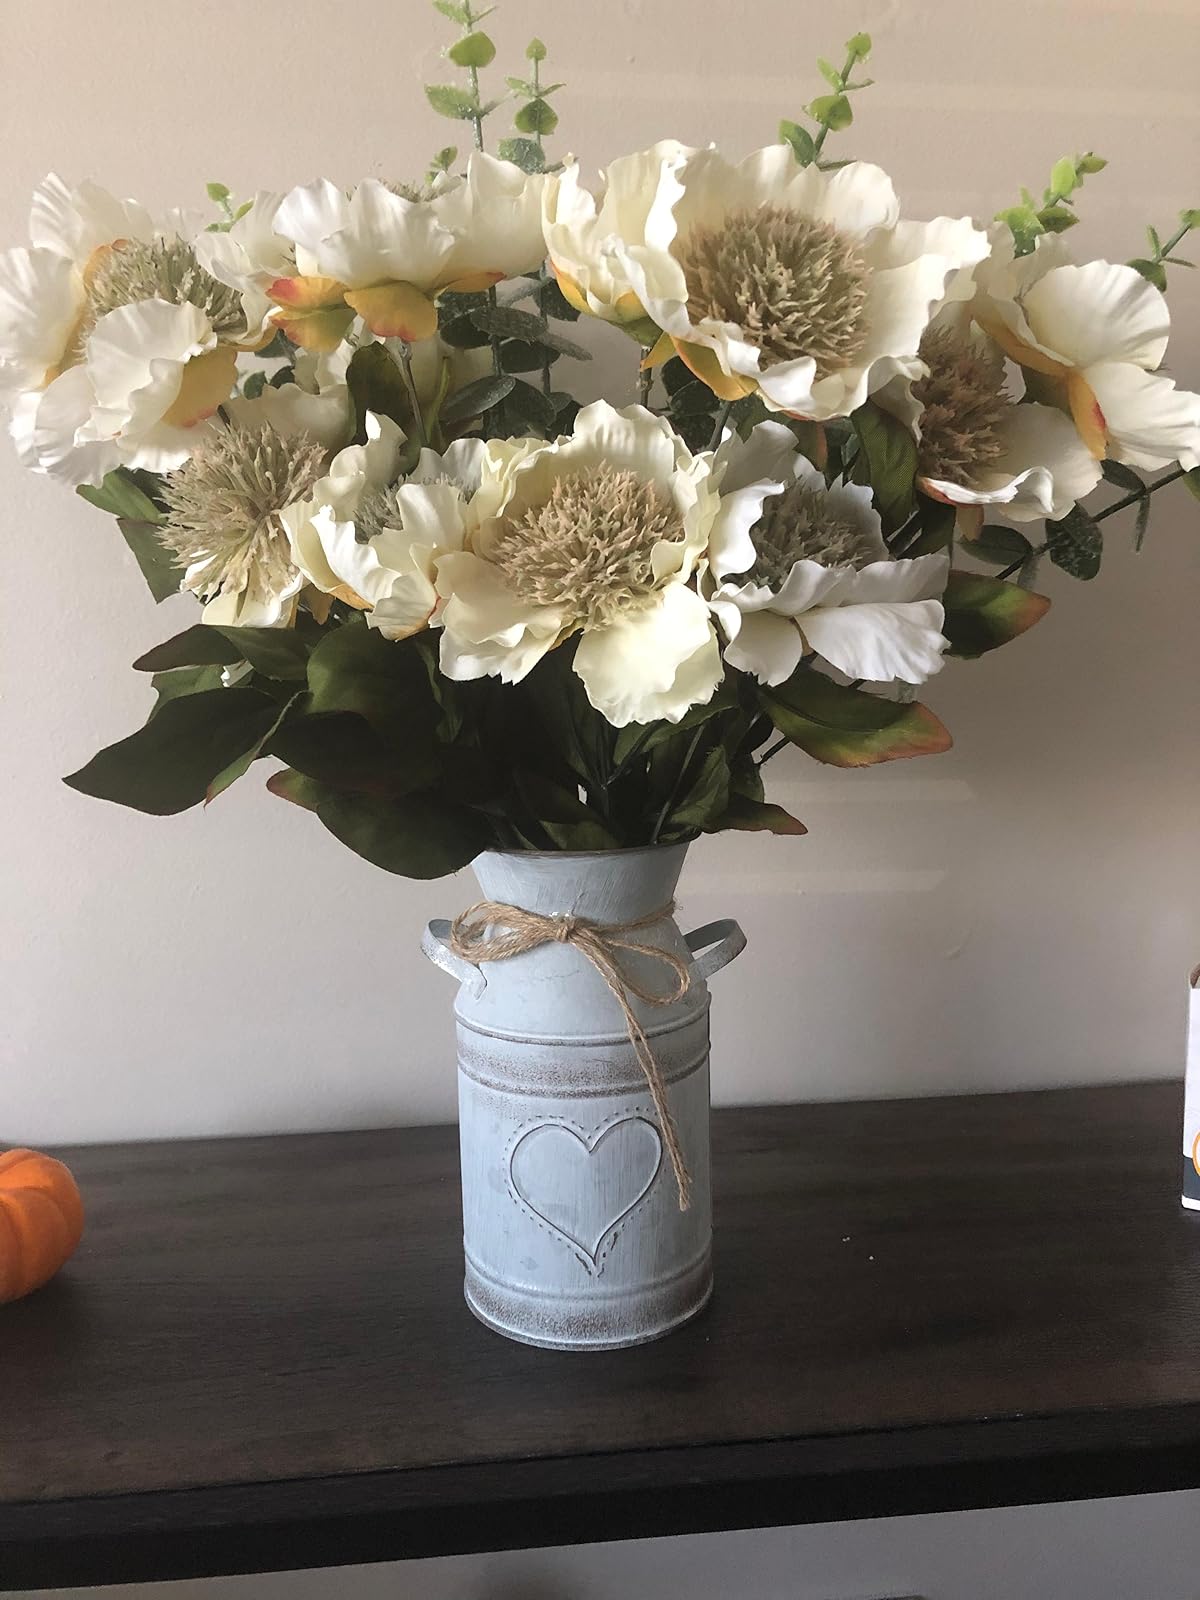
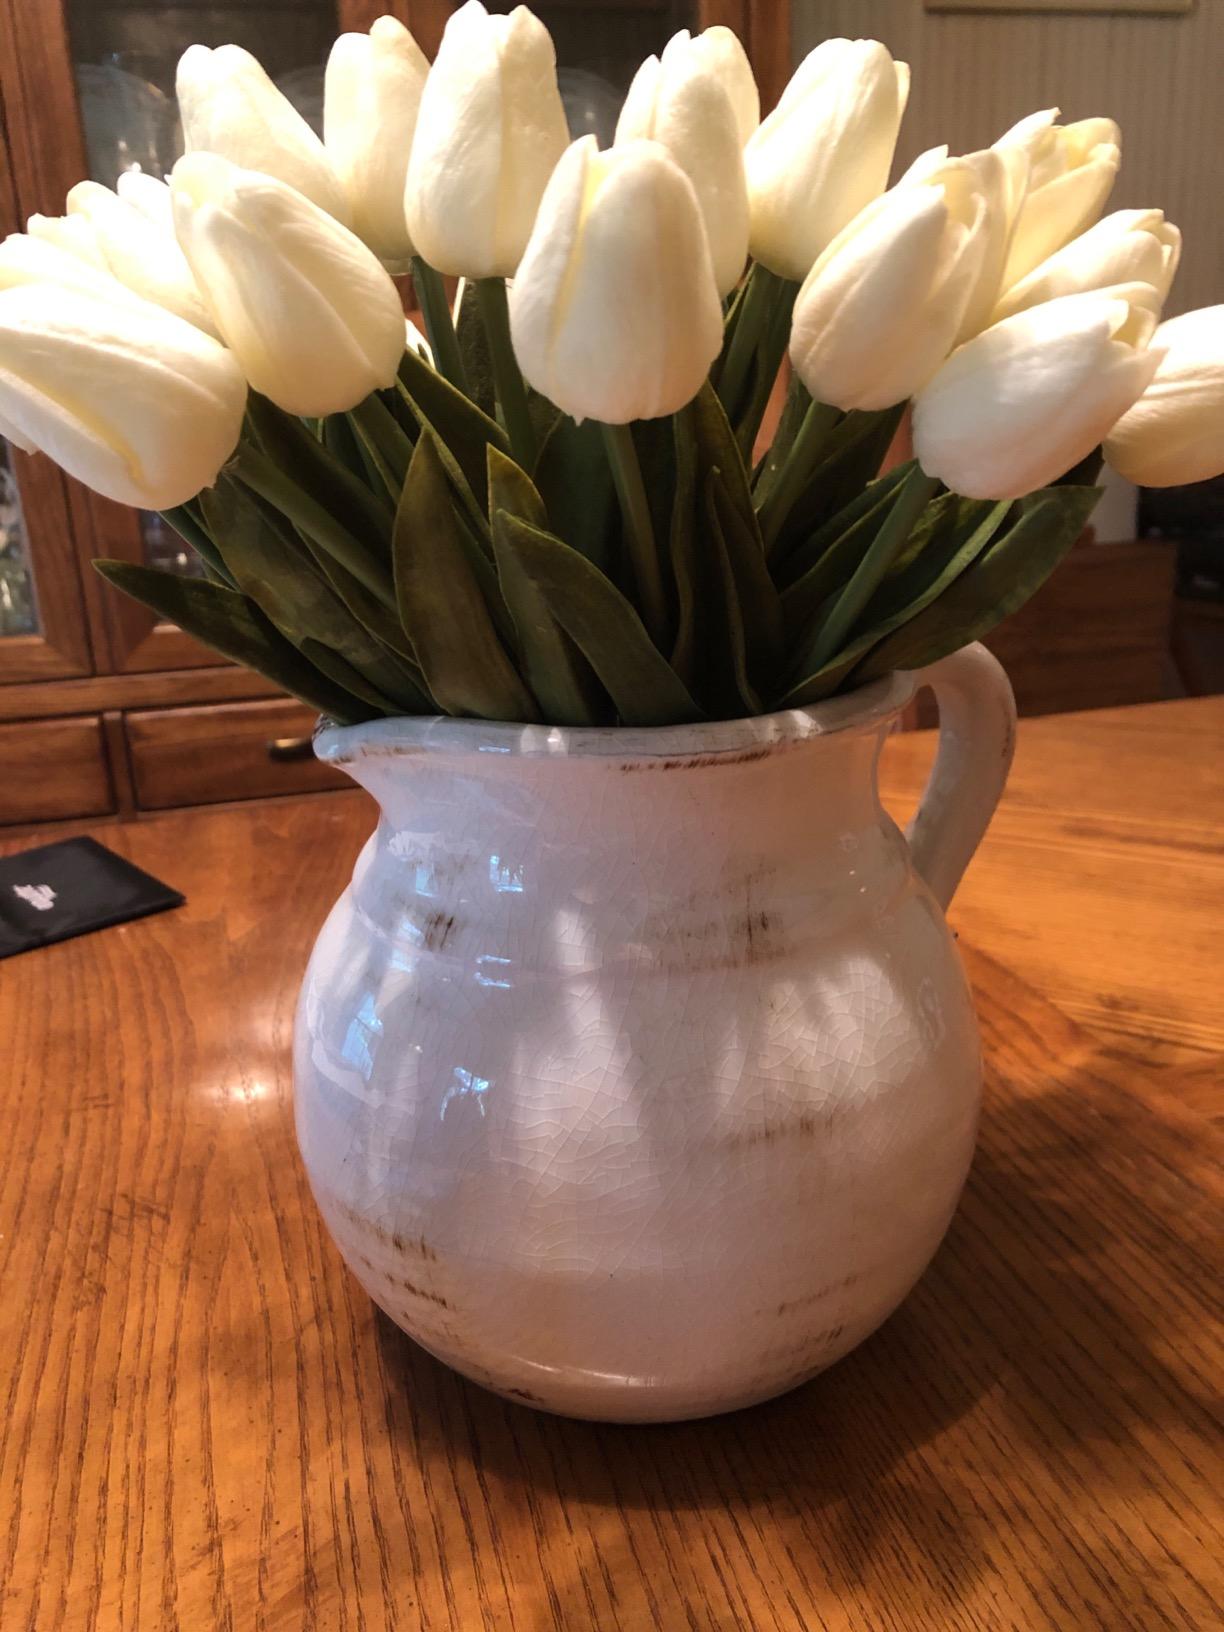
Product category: vase
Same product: no